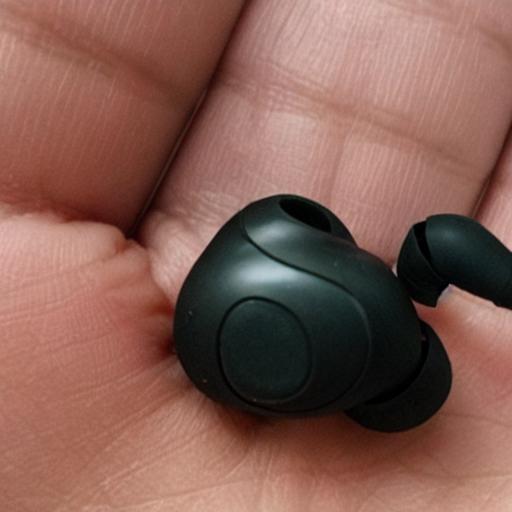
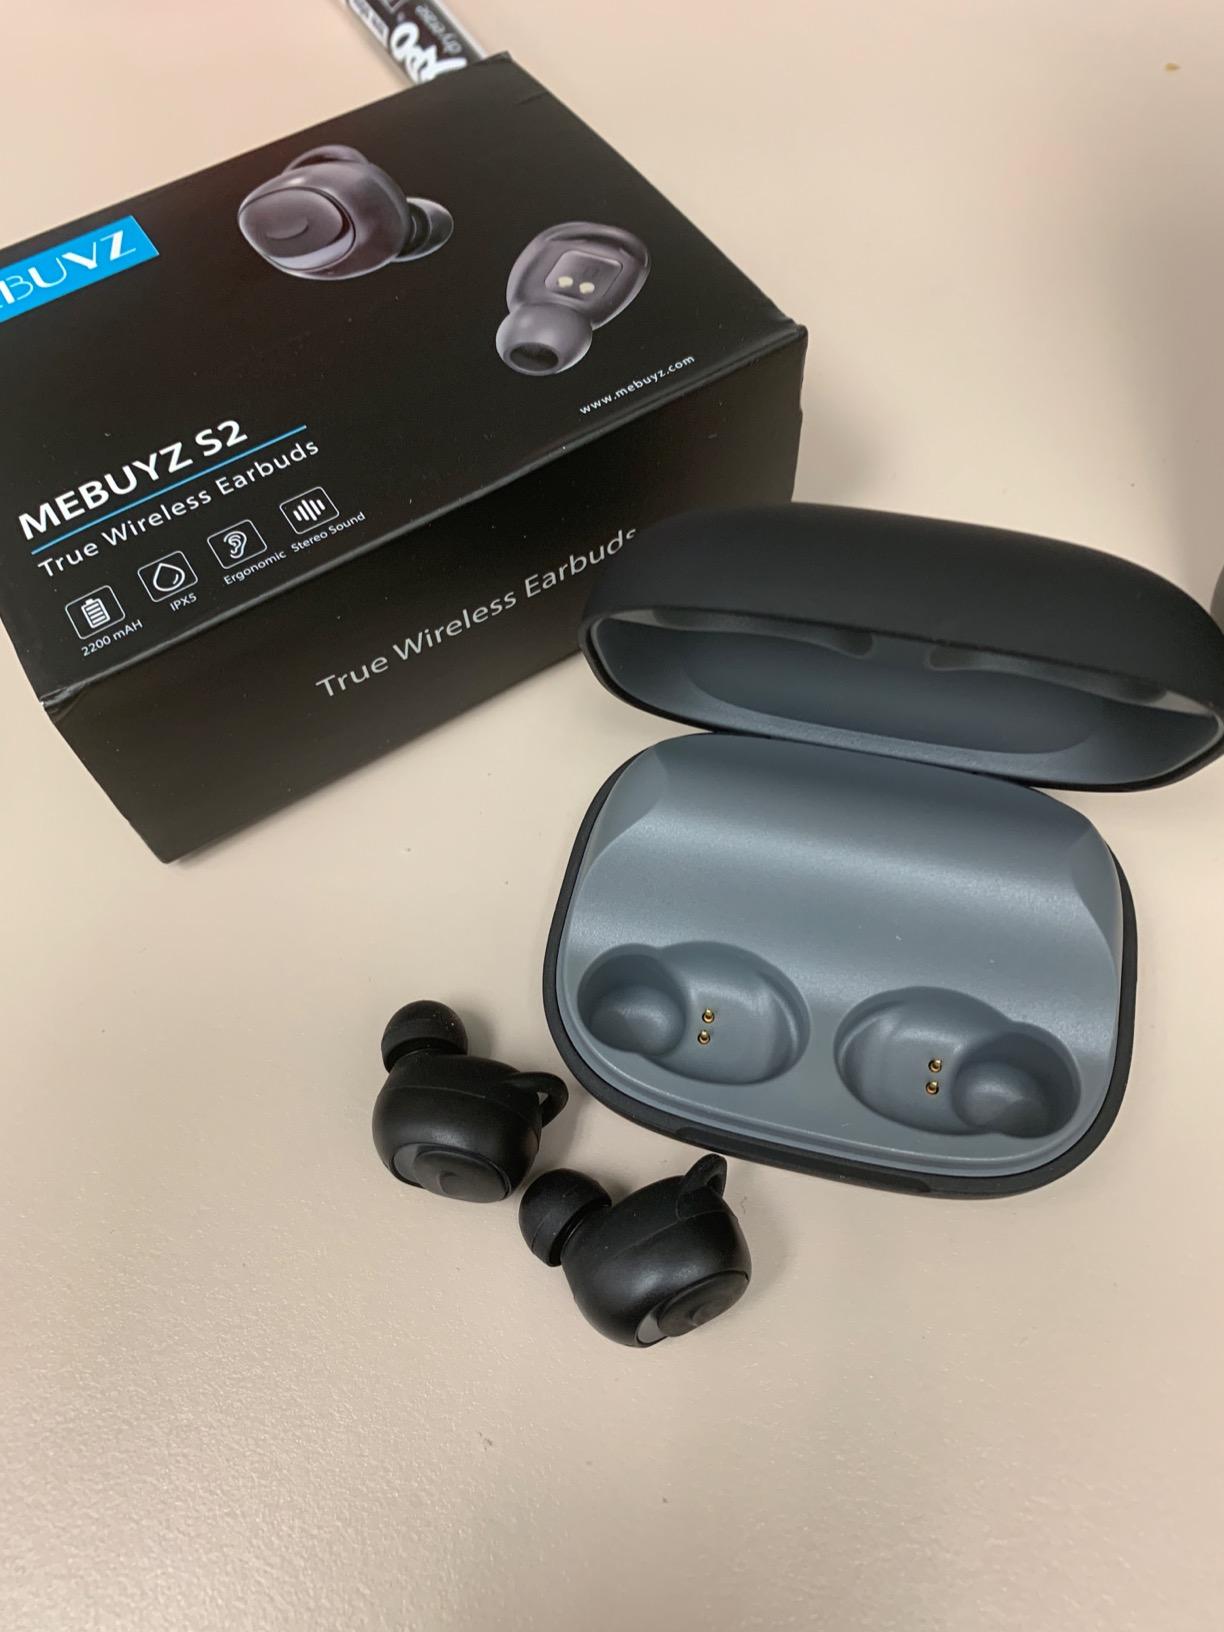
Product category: earbuds
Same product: no